Slunjčica

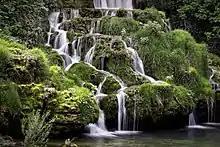
Waterfalls on the Slunjčica

The Slunjčica (locally also called Slušnica) is a river, which flows through the Kordun region in central Croatia. It partly flows underground through porous karst (limestone soil) and surfaces in the vicinity of the city of Slunj. At Rastoke the Slunjčica leads into the river Korana, which reaches this point after passing the Plitvice Lakes National Park. The city of Slunj bears its name from this river. Due to its underground course the Slunjčica river has a quite cold temperature even during summer and the nearby situated towns use it as drinking water.